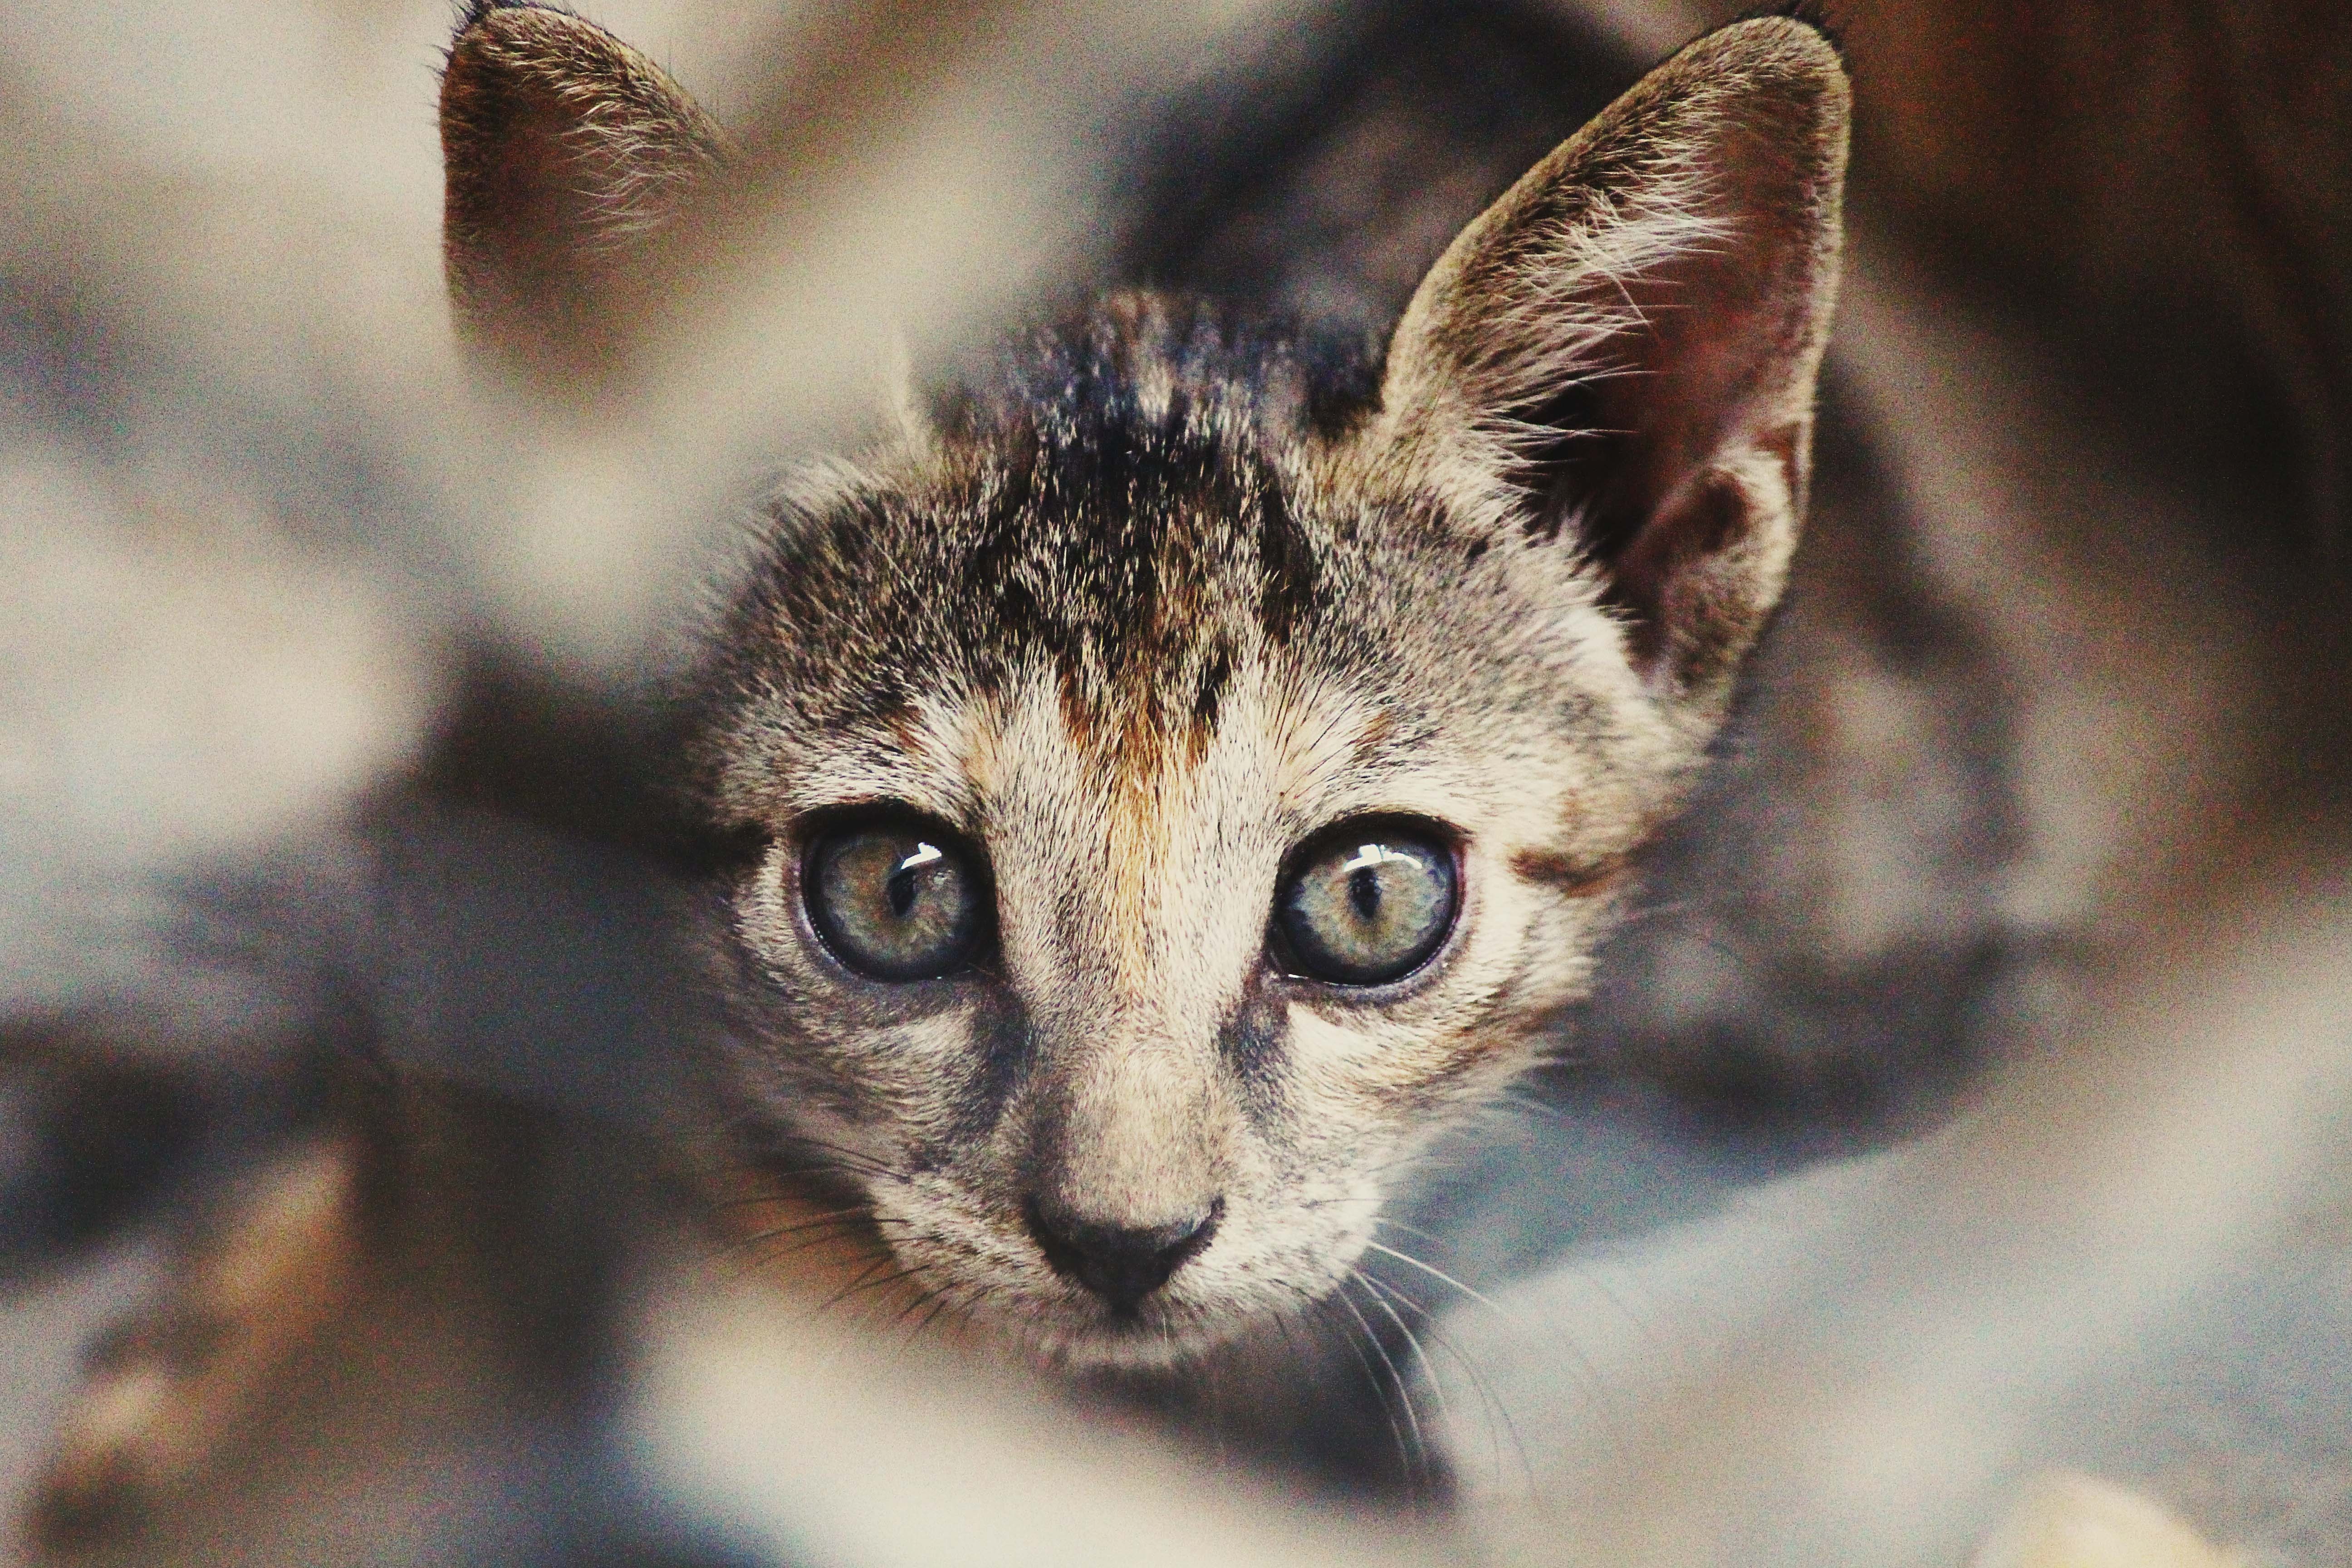
mammal, vertebrate, whiskers, cat, wildlife, fauna, close up, small to medium sized cats, cat like mammal, wild cat, puma, macro photography, kitten